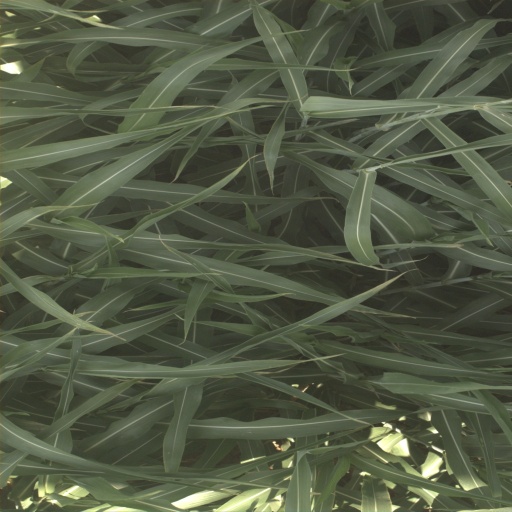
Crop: sorghum